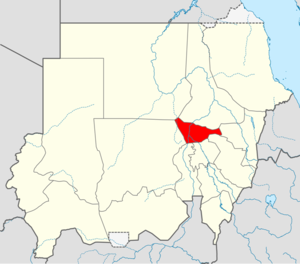
Khartoum (stat)
Delstatens beliggenhed i Sudan.
Khartoum er en af Sudans 15 delstater. Den administrative hovedby er Khartoum, tillige landets hovedstad. En stor del af delstatens befolkning bor i Khartoums storstadsområde, hvilket blandt andet omfatter de store byer Omdurman og Khartoum Bahri. Befolkningen udgjorde 5.274.321 indbyggere ved folketællingen 2008, på et areal på 22.142 km2.